Enrique Barrau Salado

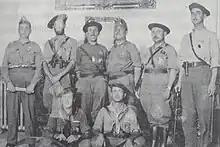
commanders of Andalusian requete, Barrau standing 2fL

In early July 1936 the Barrau brothers were heavily involved in local talks between the Carlists and the military, aimed at seizing power in Seville. Around mid-day of July 18 Enrique Barrau commanded a requeté detachment which tried to take control of the gobierno civil building, but the assailants failed and withdrew. They returned in early afternoon as infantry support for rebel army artillery sub-units; following some skirmishes, the premises were seized shortly afterwards. During following days Barrau’s home served as concentration point for requetés; he led his men in combat against workers’ militia for control over the Seville districts (Macarena, , San Marcos) and in repressive actions.